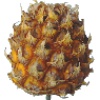
Label: pineapple_mini